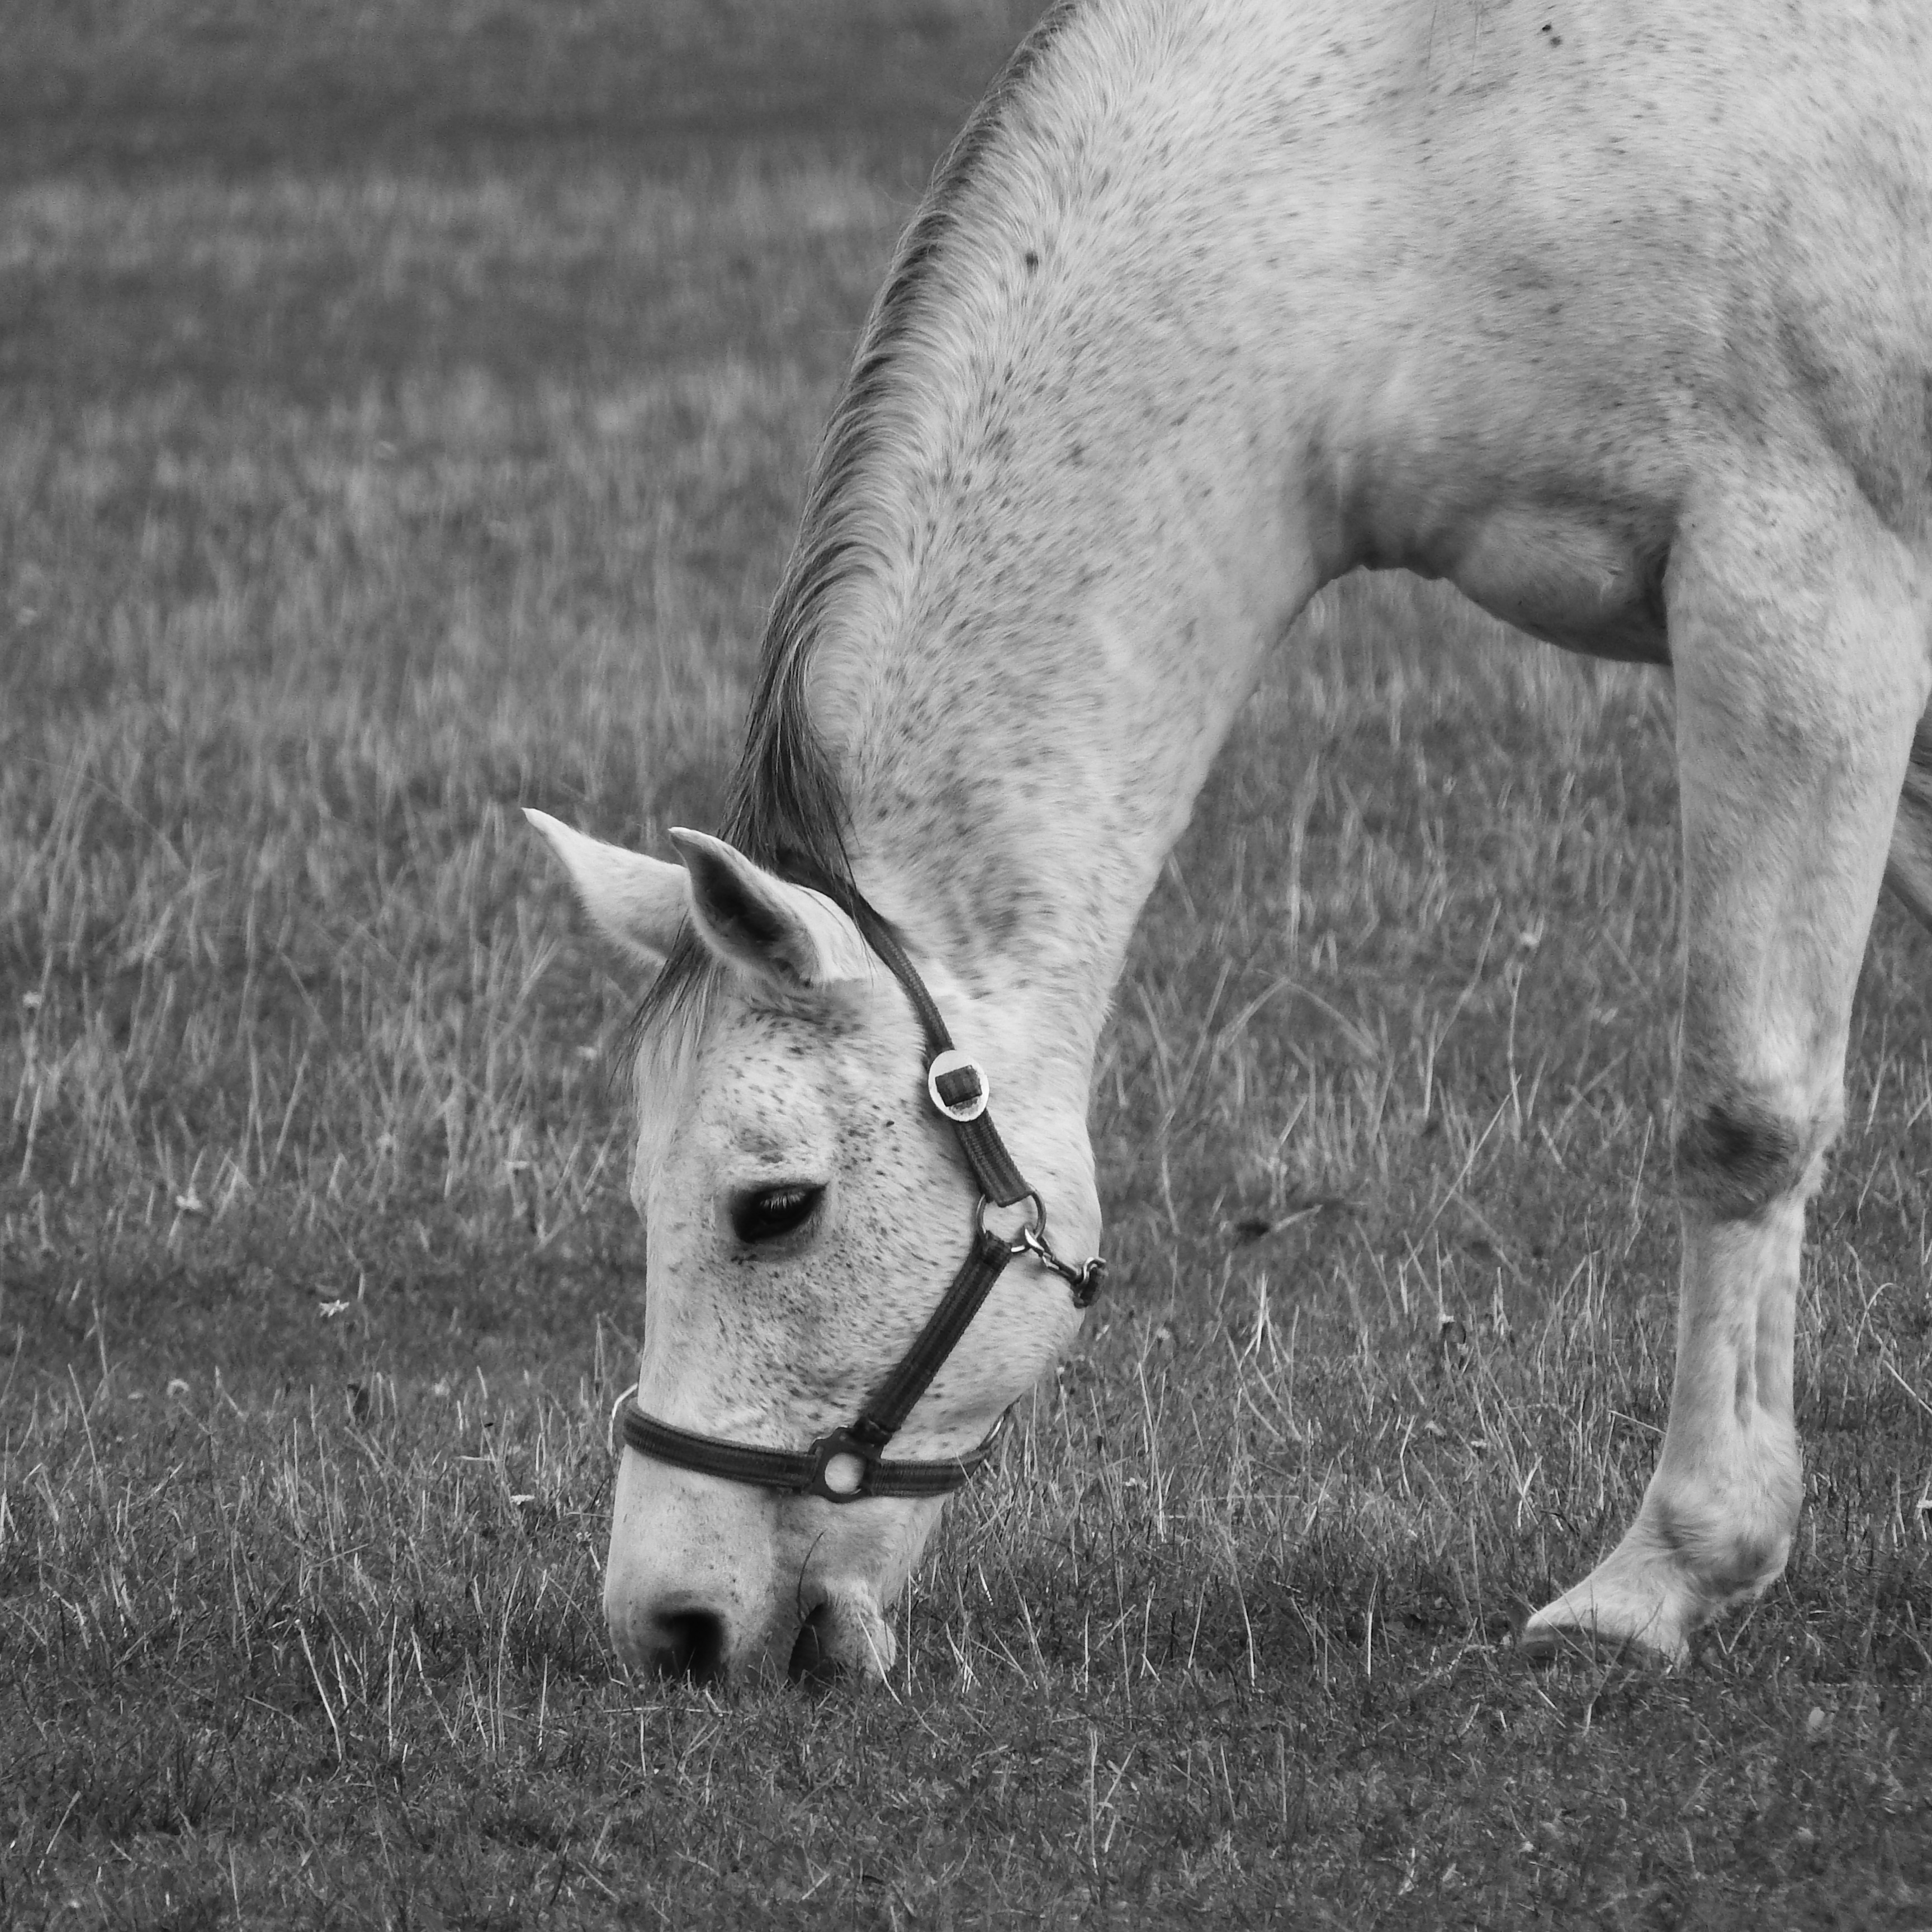
grass, black and white, pasture, grazing, horse, mammal, mane, monochrome, vertebrate, mare, feast, b w photography, pack animal, grazing horse, monochrome photography, cattle like mammal, horse like mammal, mustang horse, the white horse